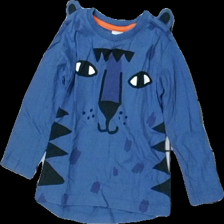
View: front
Type: Top
Category: Children
Brand: Lindex
Colors: Blue, Black, White
Material: 100% cotton
Pattern: Animal print
Cut: Regular
Size: 104
Season: All
Damage location: bottom left
Damage 2 location: top left
Damage 3 location: top center
Price range: <50
Recommended usage: Repair
Description: långärmad tröja med djur på, urtvättad